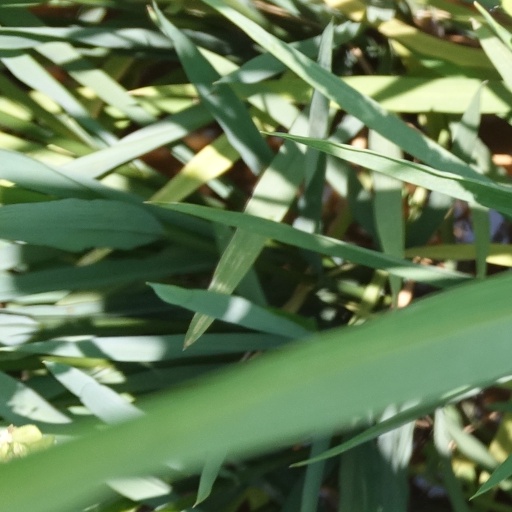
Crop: rice